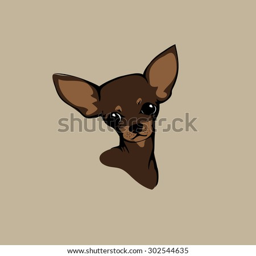
the head of chihuahua dog .